Joy Denalane

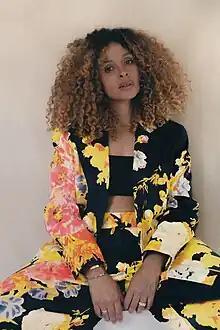
Denalane in 2018

Joy Maureen Denalane (born 11 June 1973) is a German singer-songwriter, known for her mixture of soul, R&B, and African folk music with lyrics in German and English.